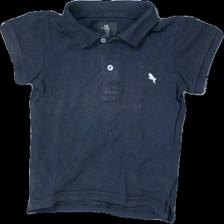
View: front
Type: Top
Category: Children
Brand: Logg (H&M)
Colors: Blue, White
Material: 100% cotton
Pattern: Embroidered
Cut: Regular
Size: 86
Season: All
Stains: Major
Damage location: middle left
Damage 2 location: top center
Damage 3 location: top right
Price range: <50
Recommended usage: Export
Description: blå pike med broderad logga på, missfärgad över hela
Comment: missfärgad